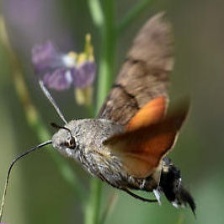
Species: HUMMING BIRD HAWK MOTH